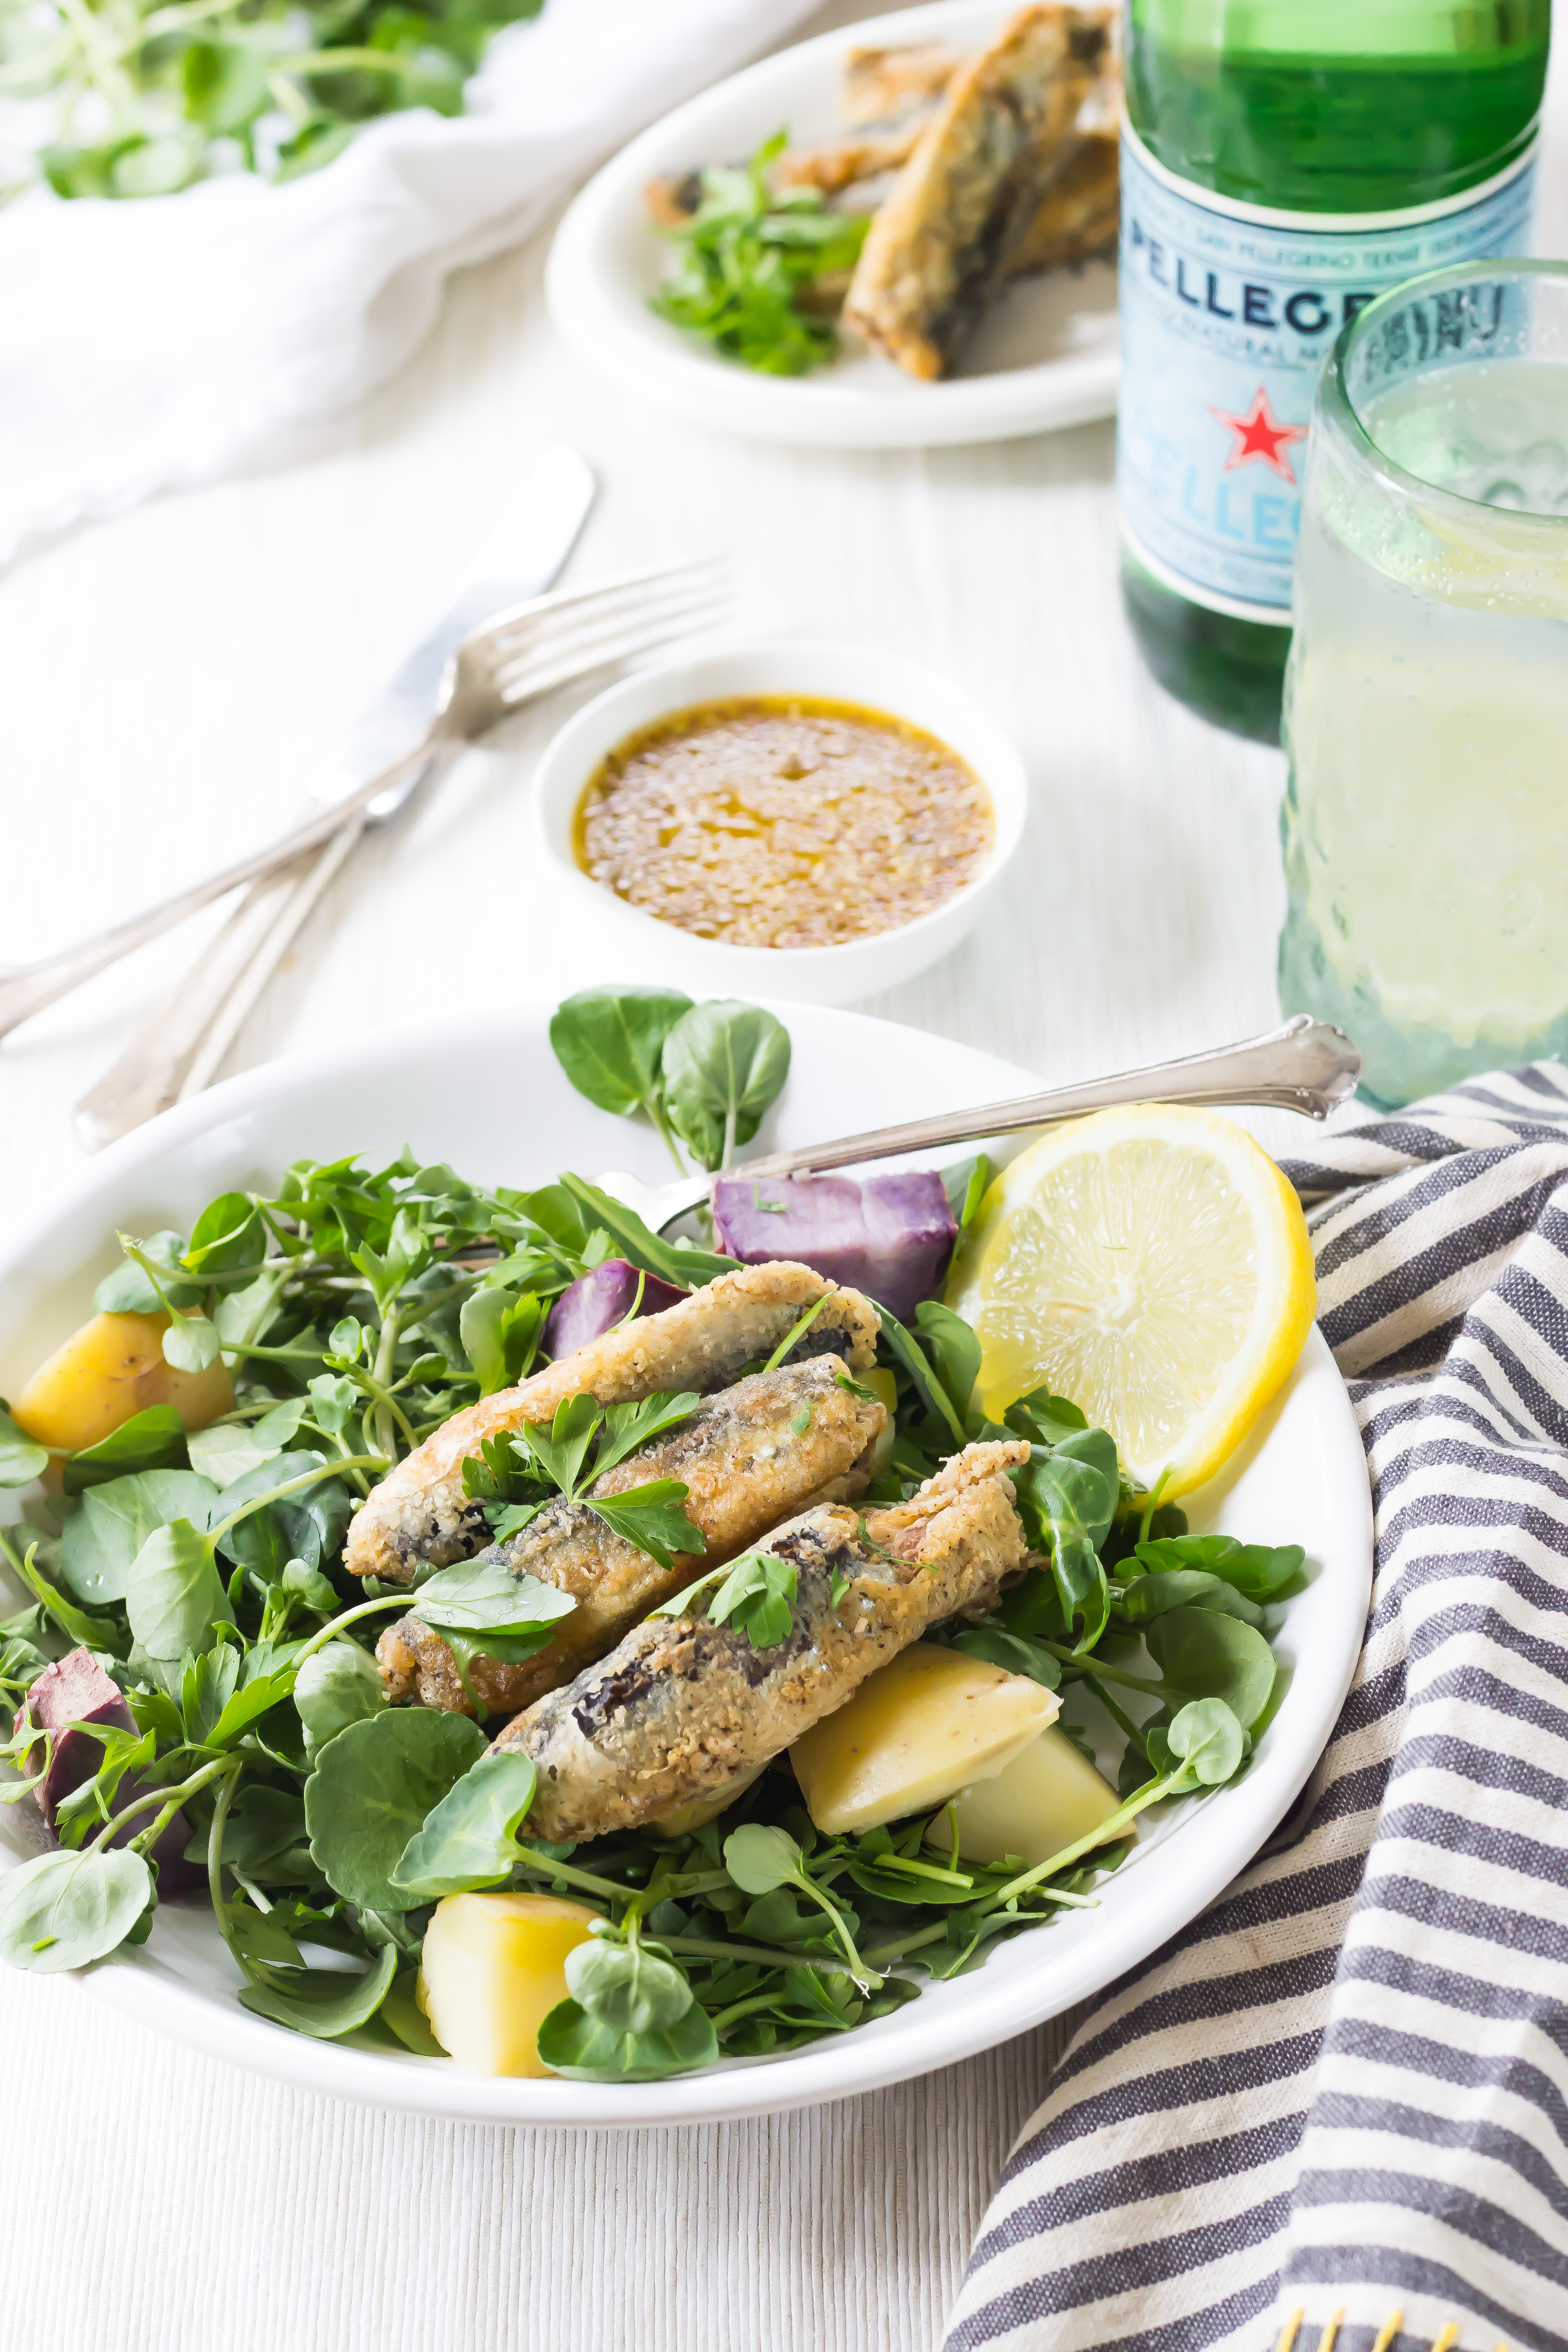
dish, meal, food, salad, herb, produce, vegetable, plate, fish, healthy, meat, lunch, lemon